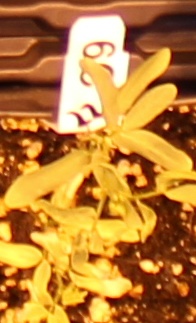
Label: Lentil